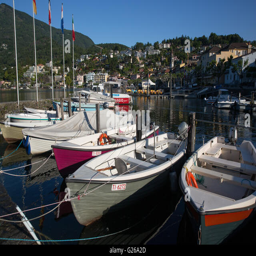
small boats are tugged in the harbour .